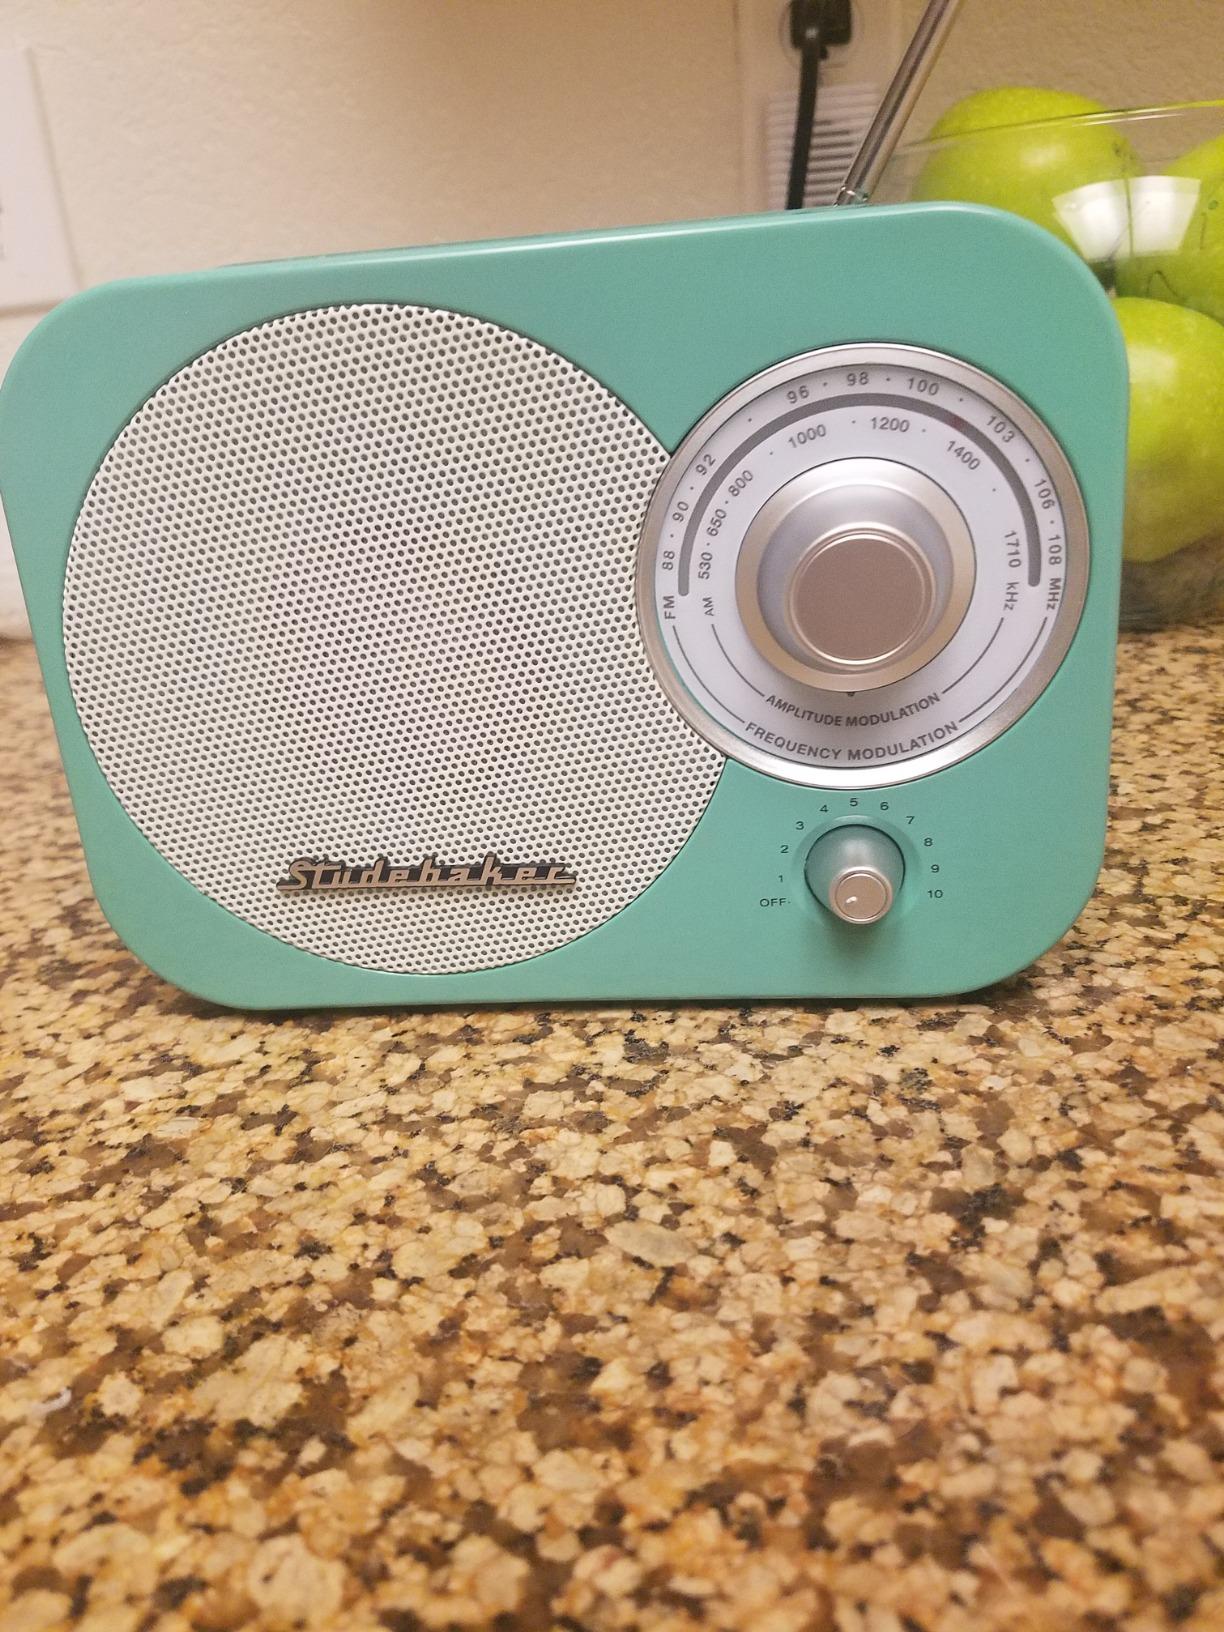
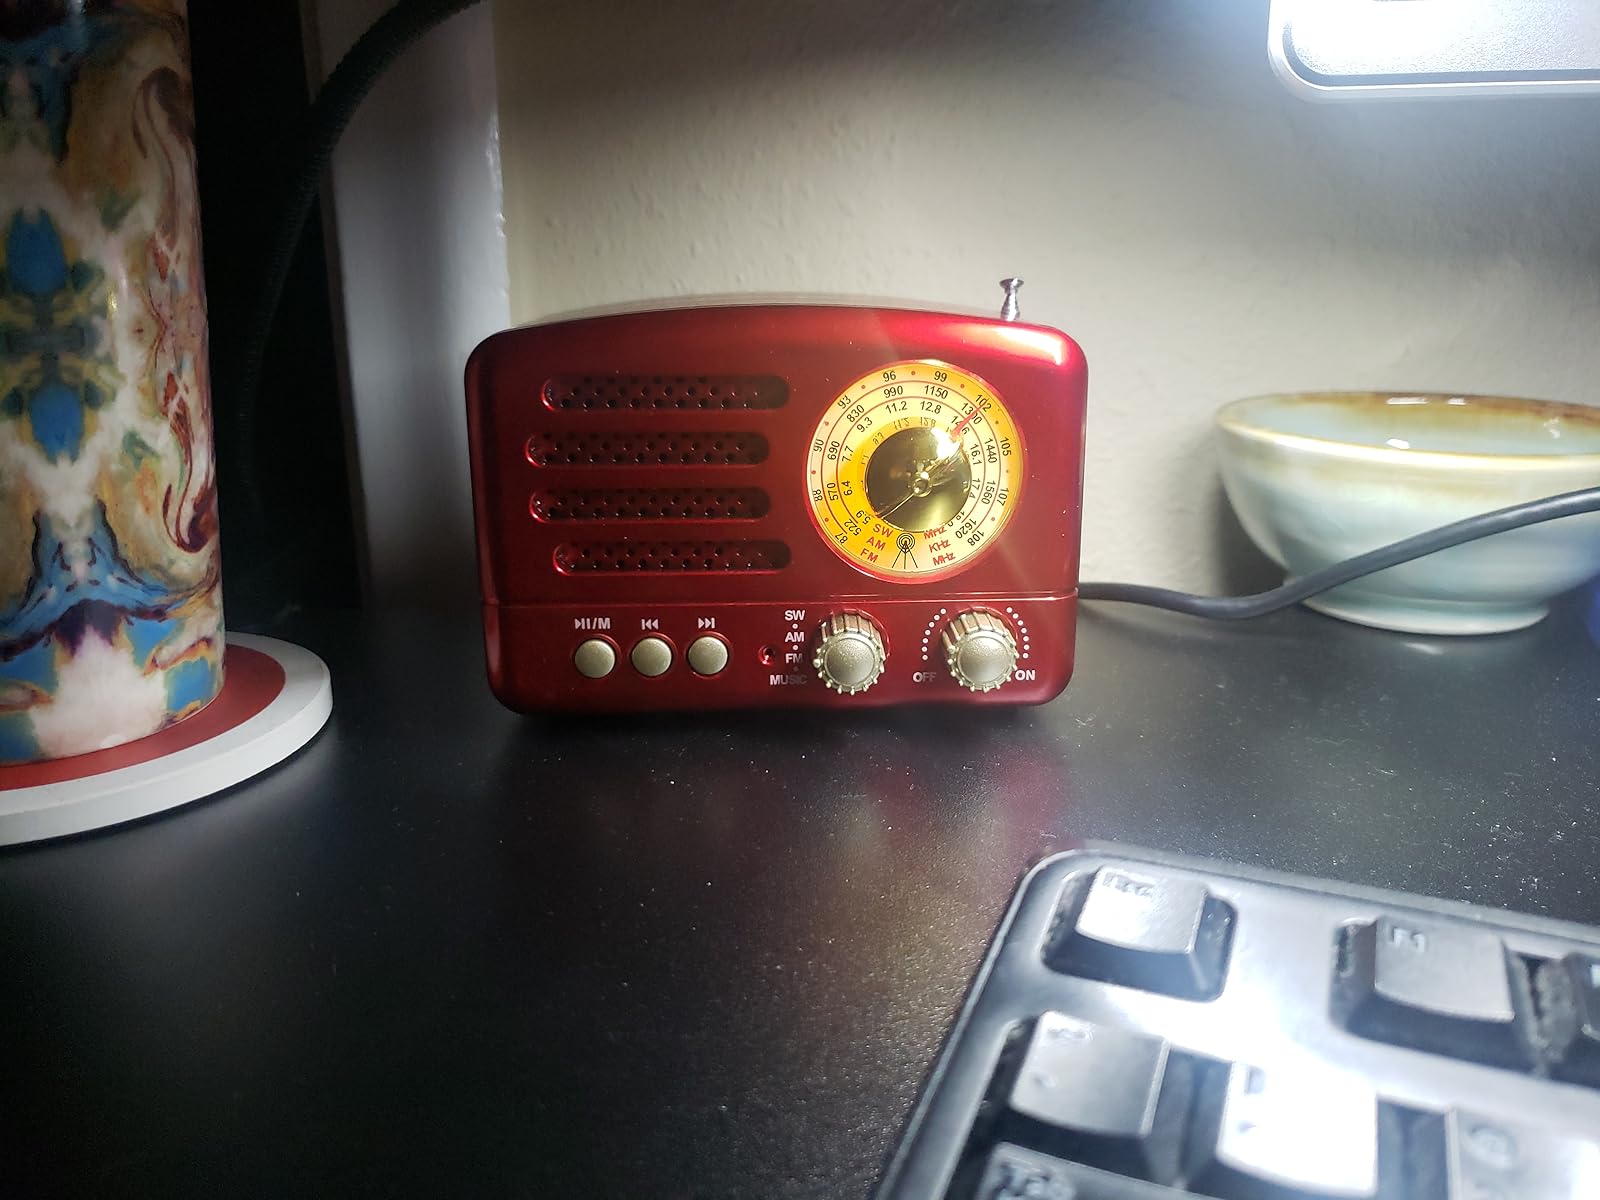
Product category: radio
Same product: no